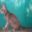
Label: cat